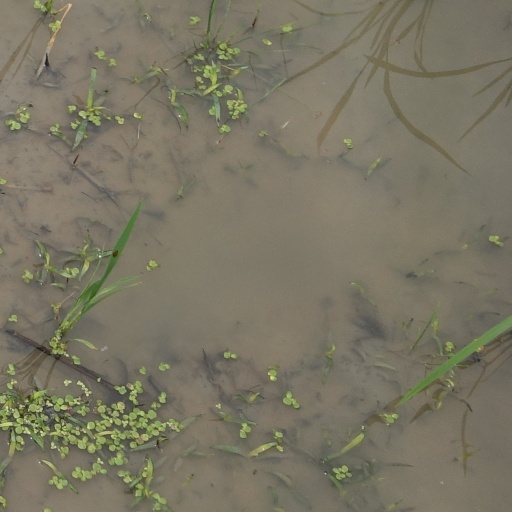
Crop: rice